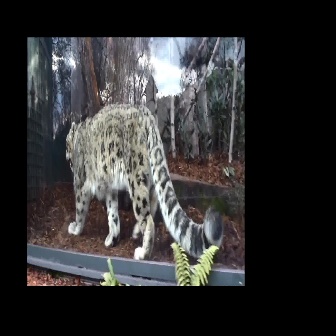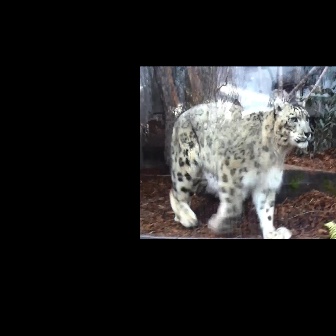
  Please identify the target specified by the bounding box [65,102,223,260] in the first image and locate it in the second image. Return the coordinates in [x_min,y_min,x_max,y_max] format.
Answer: [169,96,311,239]